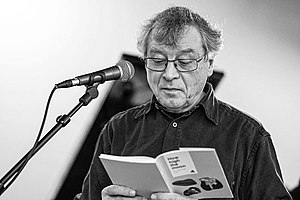
Per Aage Brandt
Aarhus 2018
Per Aage Brandt er en dansk digter, oversætter, forfatter, musiker og sprogforsker.